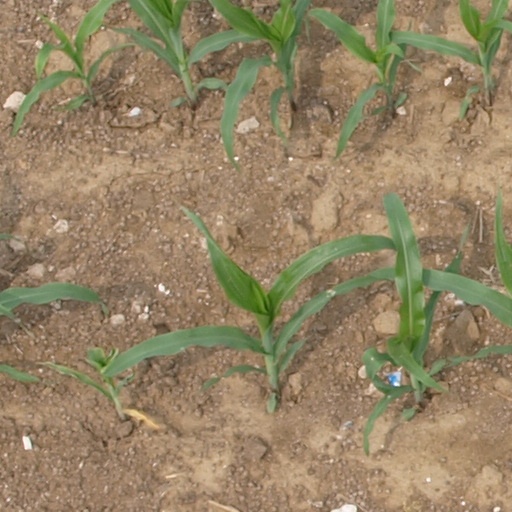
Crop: maize; corn